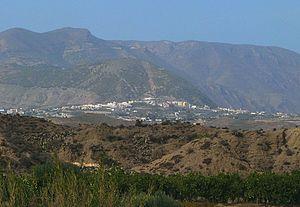
Alhama de Almería est une commune de la province d'Almería en Andalousie en Espagne. Elle est également connue sous le nom d'« Alhama la Seca » ou « Alhama de Salmerón ». Malgré cette appellation, elle est depuis la période romaine un lieu thermal connu, largement utilisé durant la période musulmane de l'Al-Andalus, et qui accueille depuis le milieu du XIXᵉ siècle un important complexe thermal.